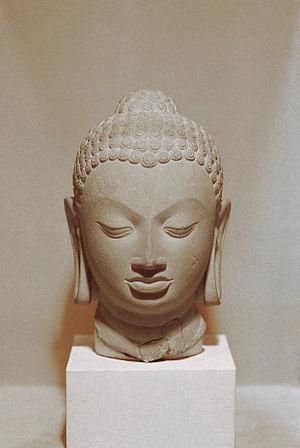
Sarnath, en hindi सारनाथ, est une cité bouddhiste se trouvant à une dizaine de kilomètres au nord de Varanasi dans l'État indien de l'Uttar Pradesh. C'est le lieu du premier sermon du Bouddha et est de ce fait l'un des quatre lieux saints du bouddhisme.